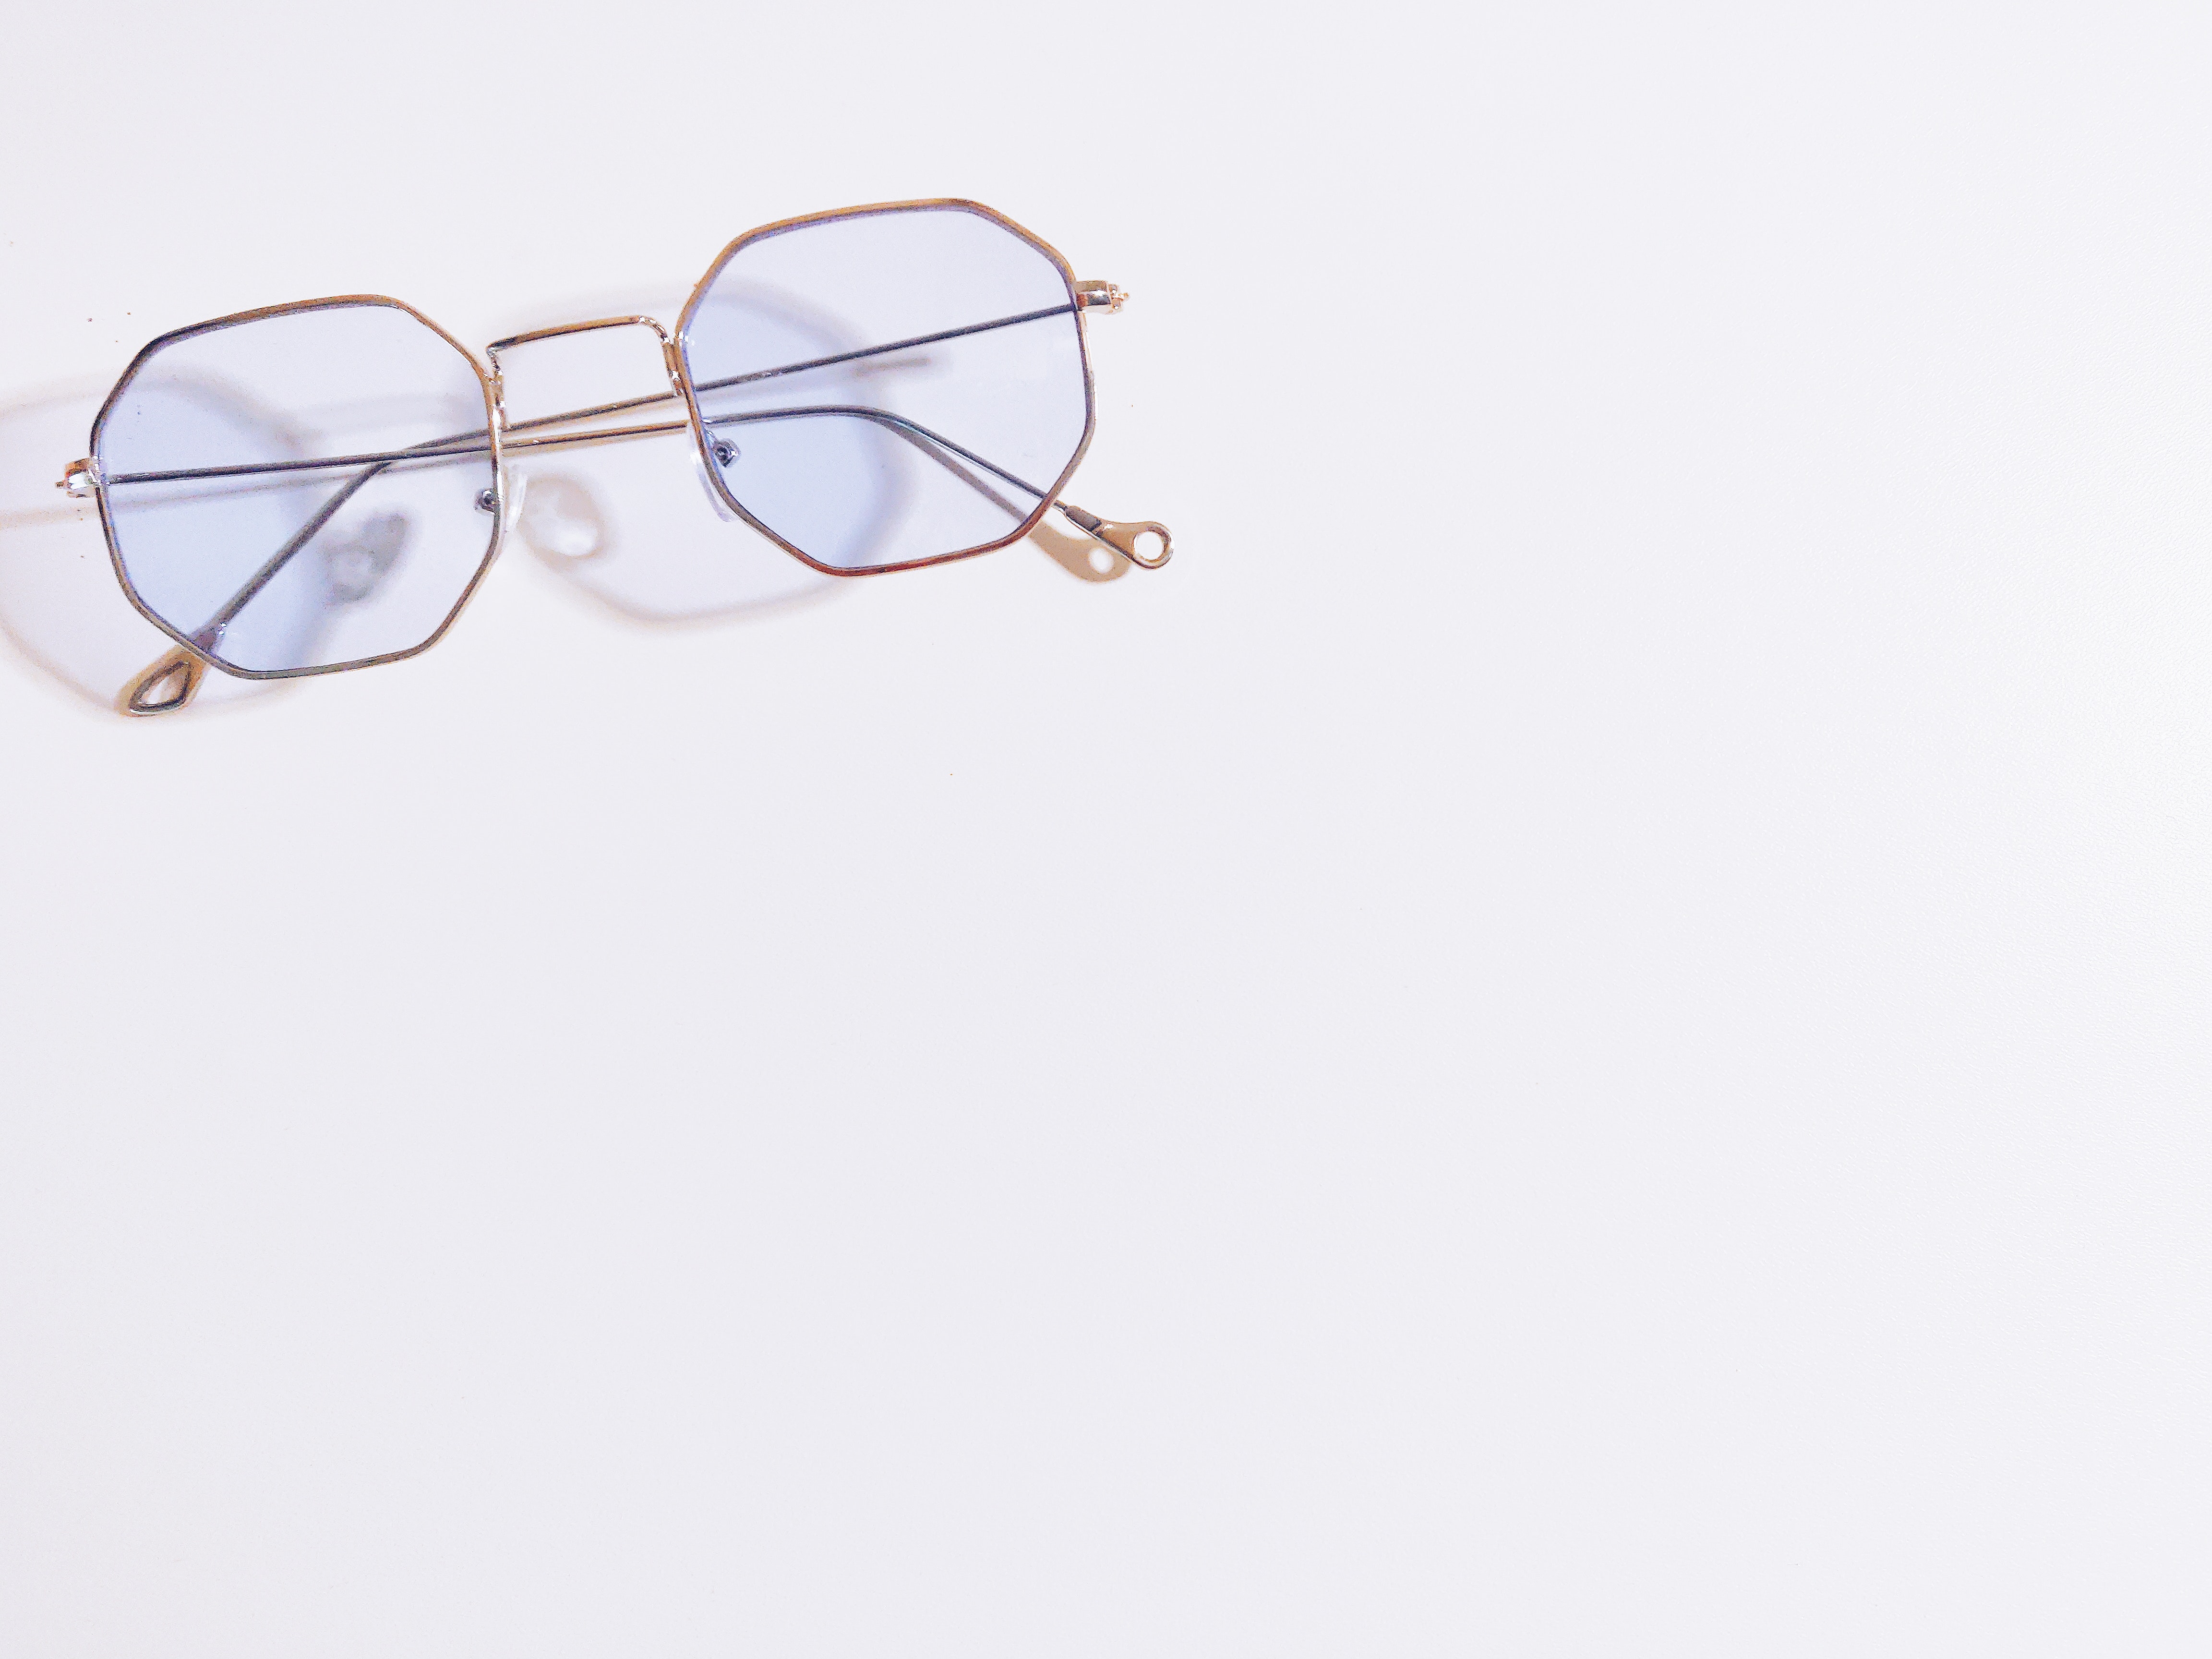
eyewear, glasses, vision care, product, sunglasses, line, font